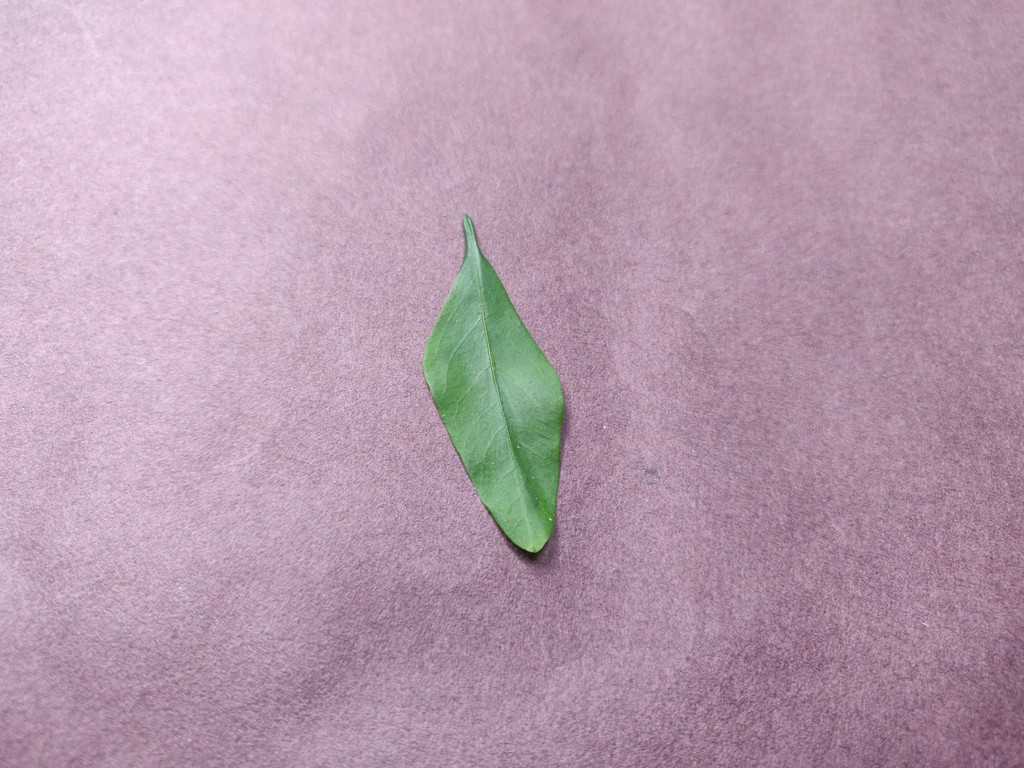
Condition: Healthy
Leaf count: single
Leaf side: front